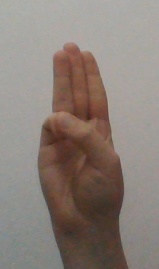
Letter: thaa